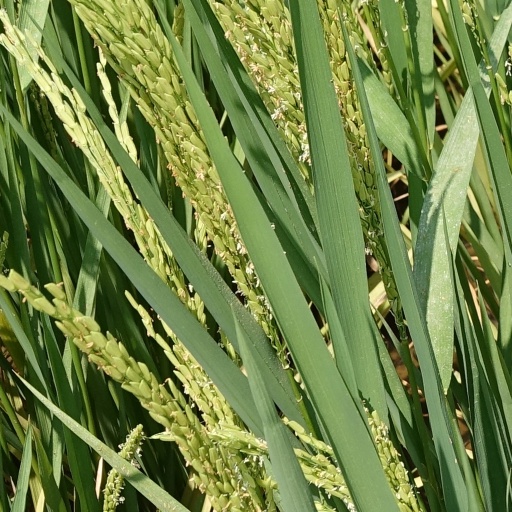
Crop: rice